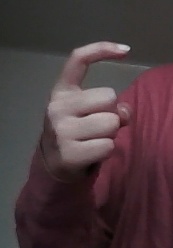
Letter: ra